Castlevania Legends

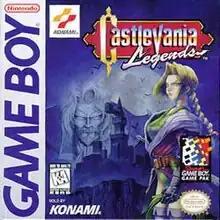
North American box art

Castlevania Legends is a 1997 action-platform game developed and released by Konami for the Game Boy. The third "Castlevania" game released for the system, the story follows Sonia Belmont, a vampire hunter battling the first incarnation of Count Dracula. The game was conceived as a prequel to all other games in the "Castlevania" series; however, it later became recognized as non-canon.